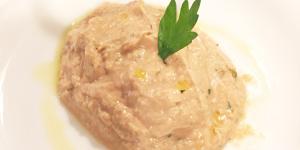
pate de atun con queso crema